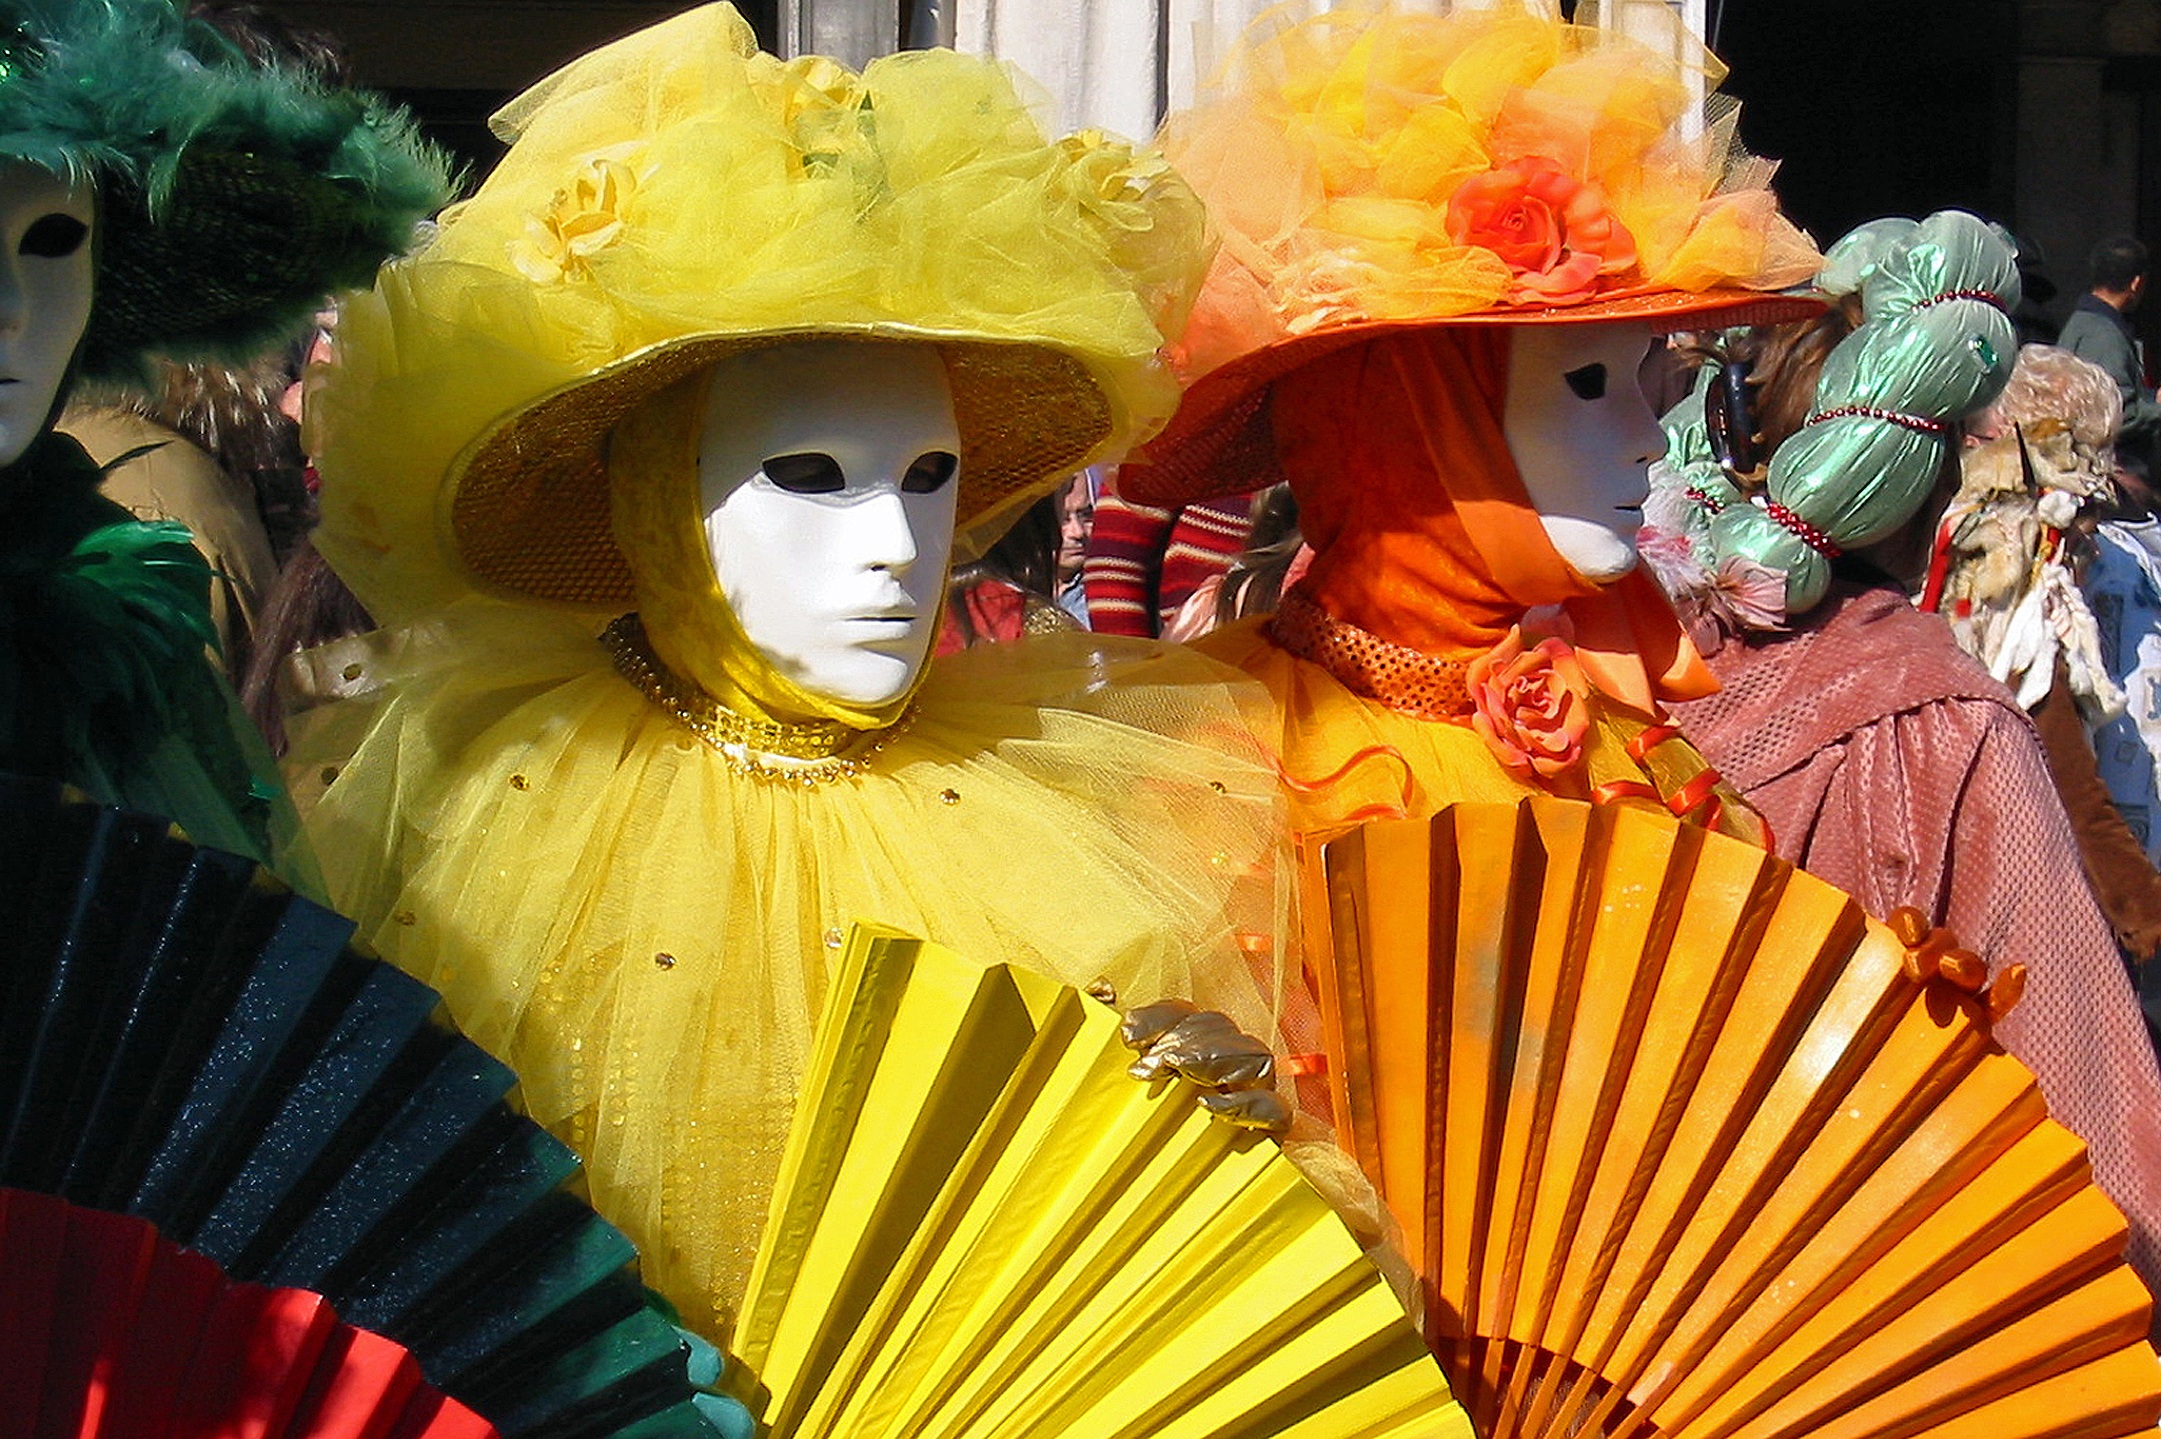
carnival, color, italy, venice, yellow, festival, disguise, masks, event, tradition, costume, carnival of venice, performing arts